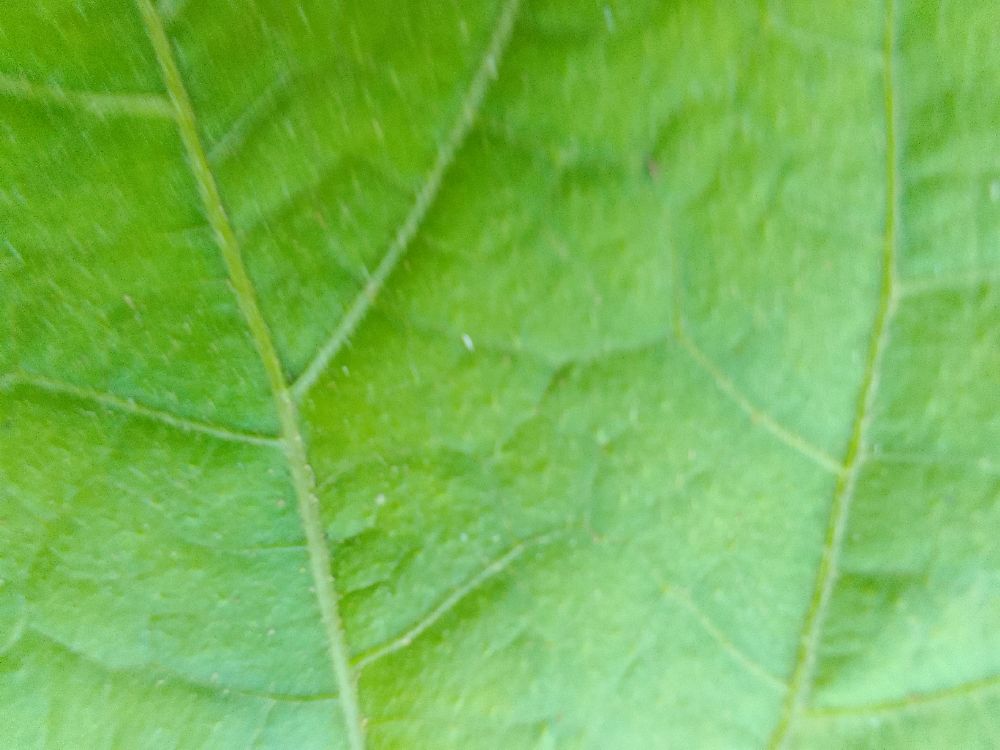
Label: healthy